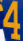
Number: 4